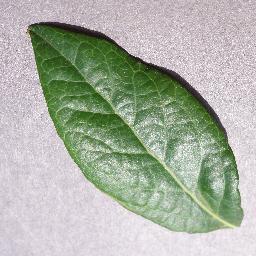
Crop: blueberry
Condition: healthy